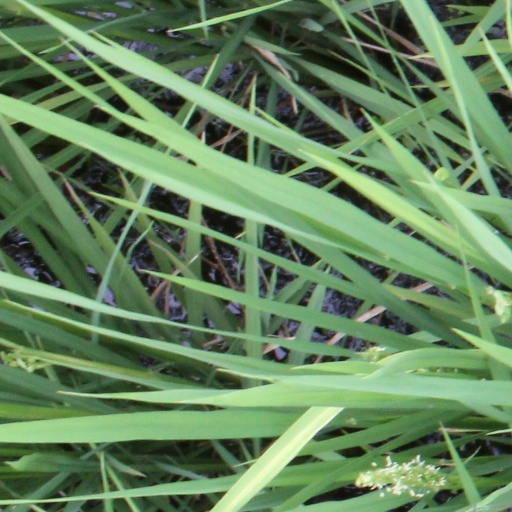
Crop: rice